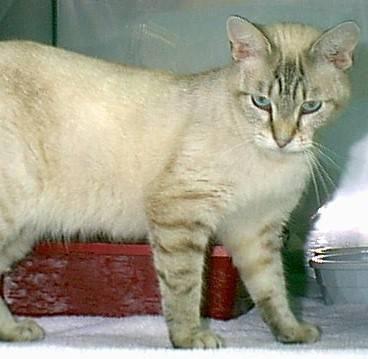
cat